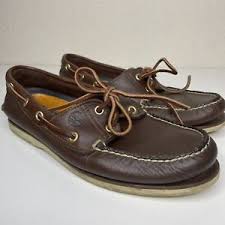
Label: Boat